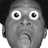
Emotion: surprise